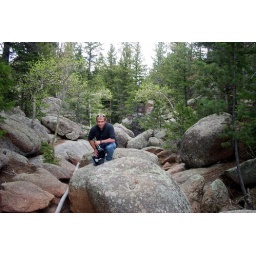
Taken while hiking the turtle rock trail in the Vedauwoo area